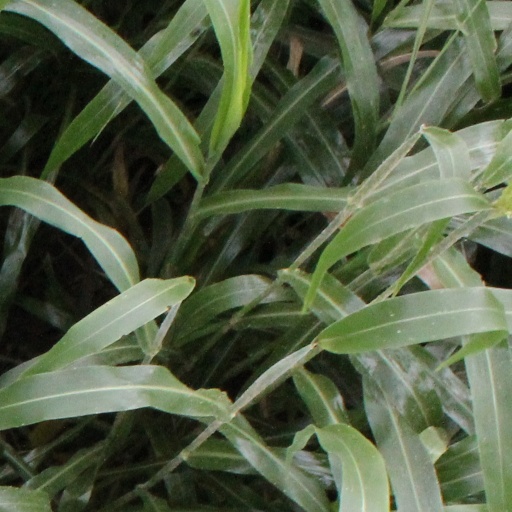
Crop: sorghum